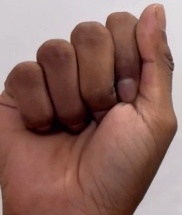
ASL sign: A